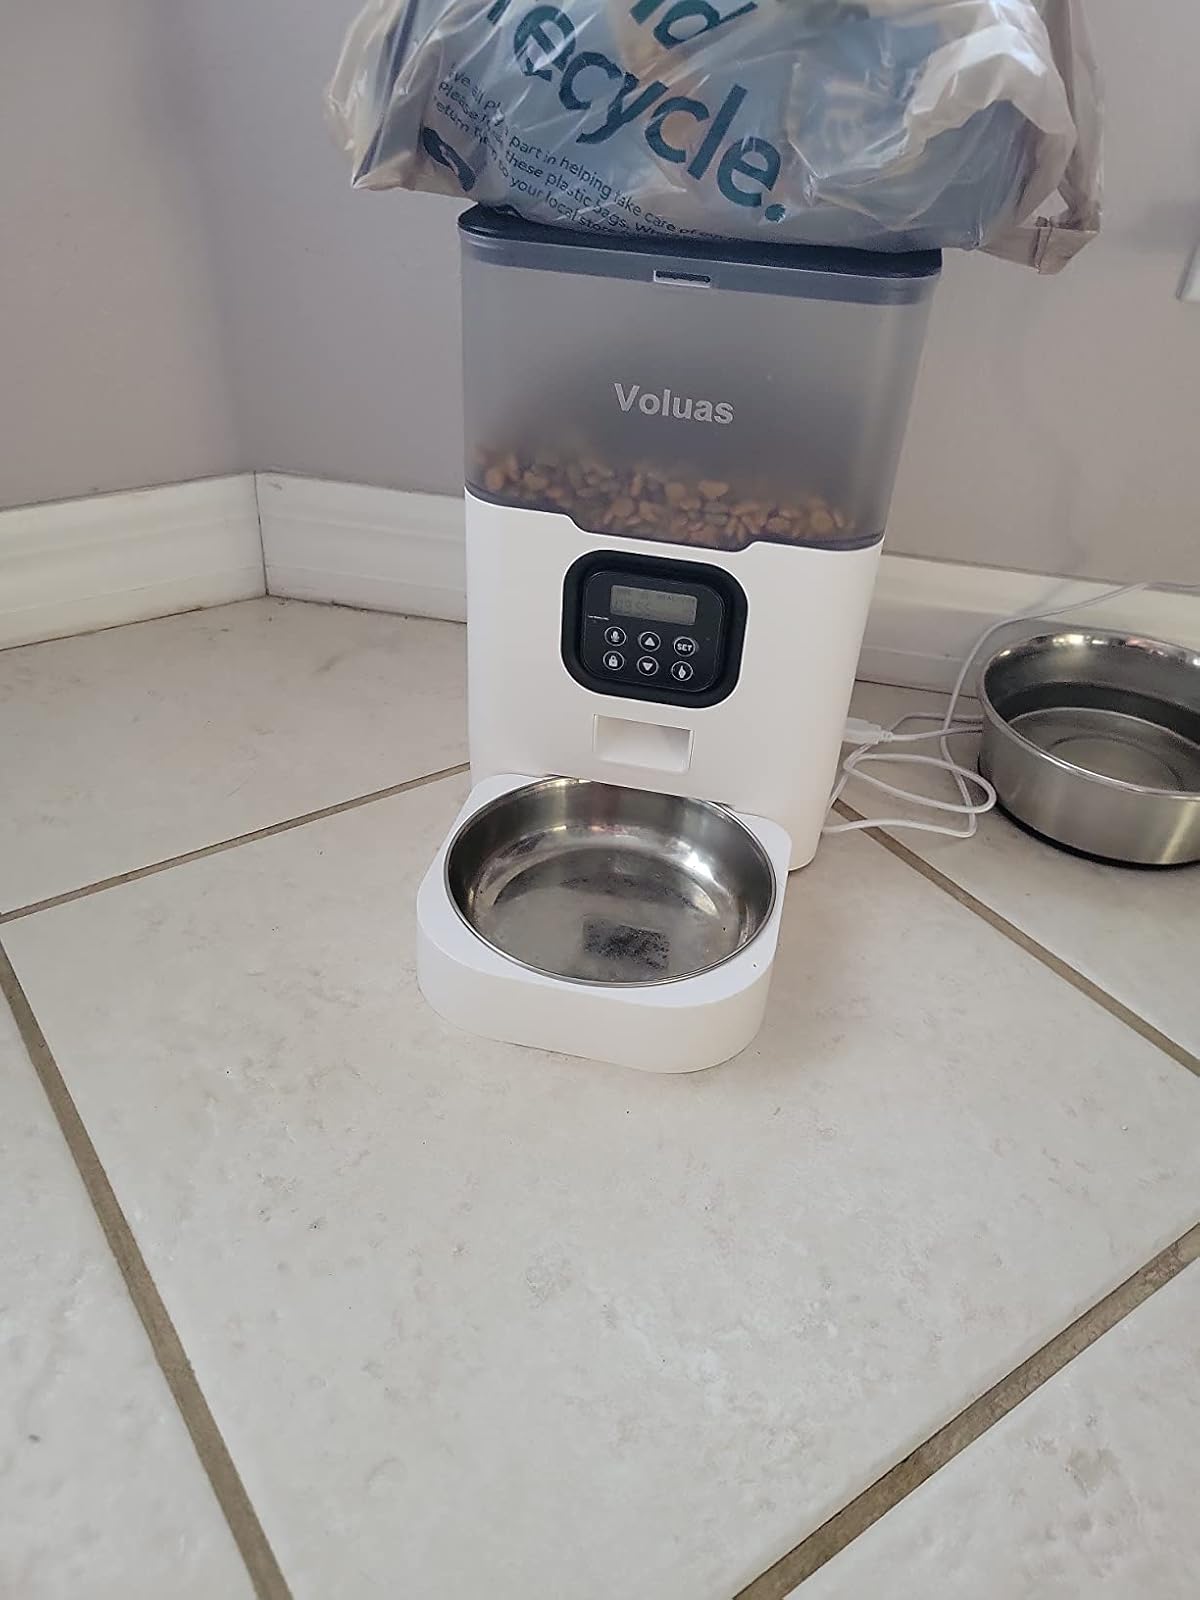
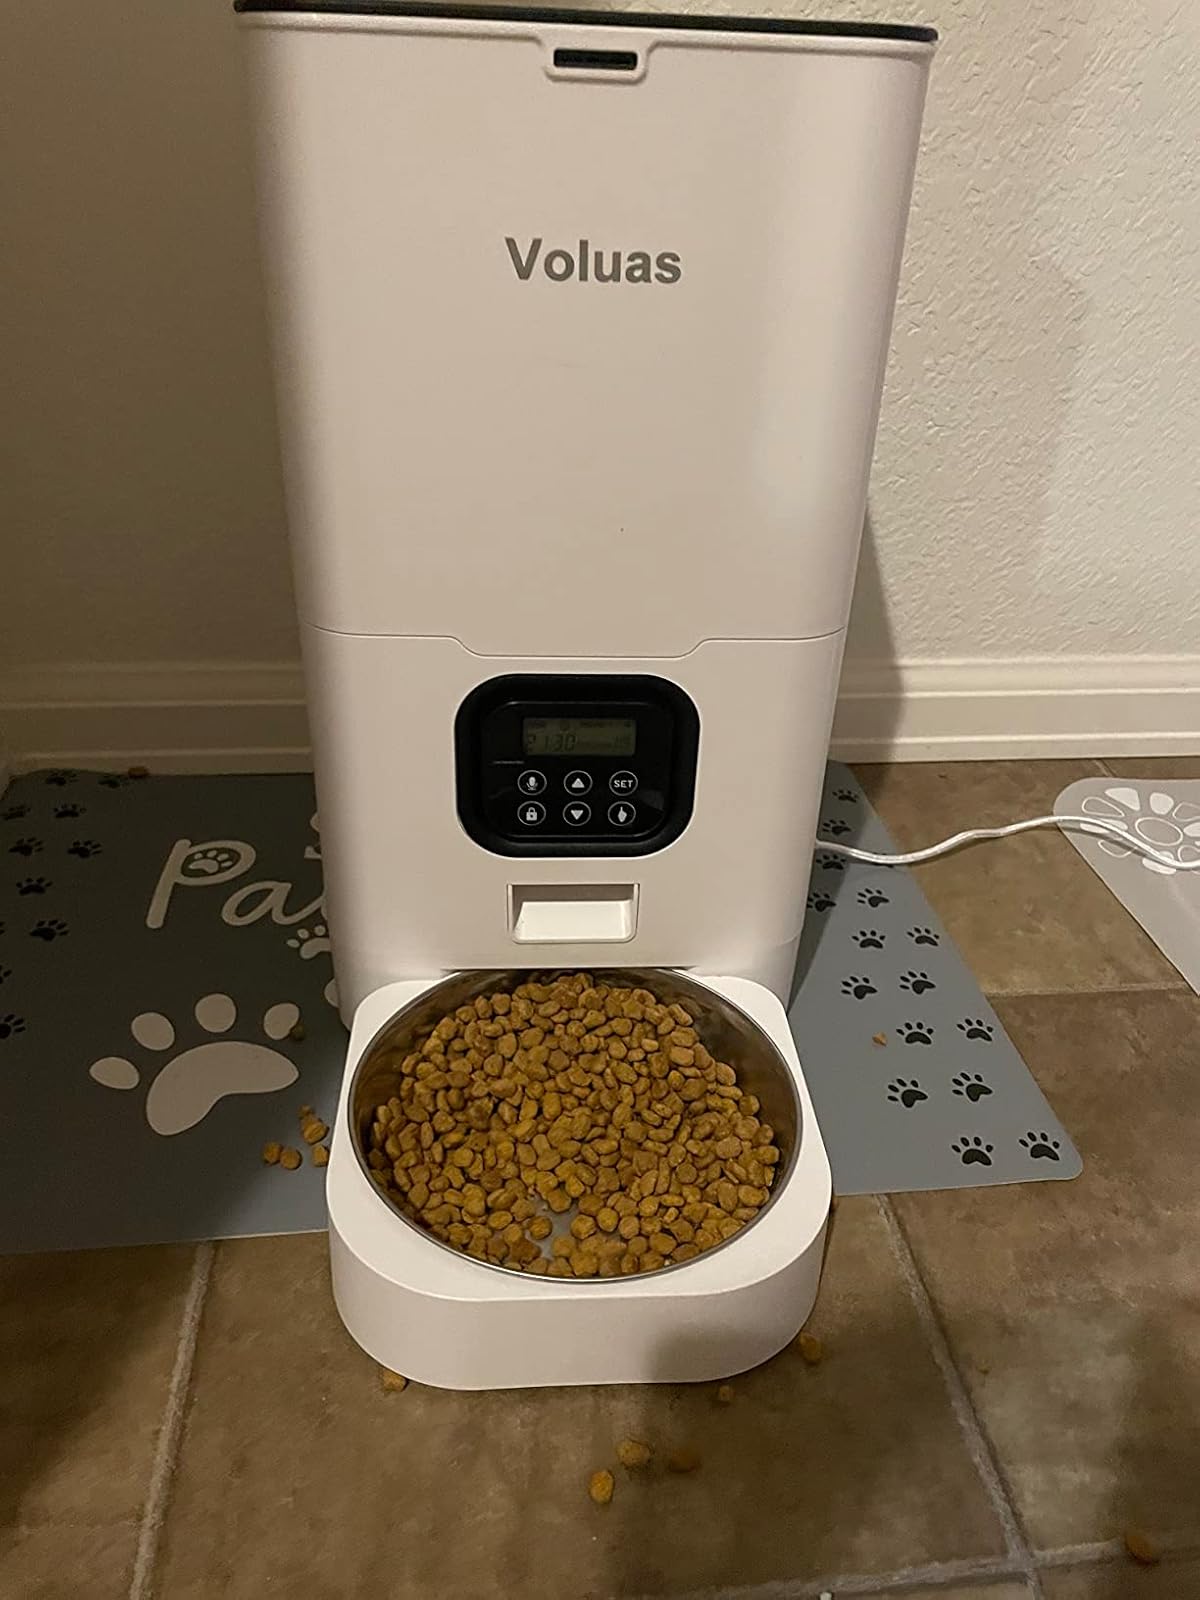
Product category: items_feeder
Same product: no